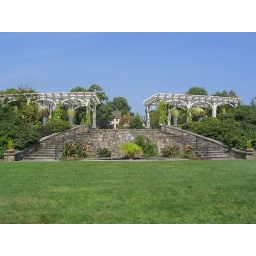
tower hill botanical gardens in Boylston Massachusetts.